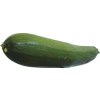
Label: green_zucchini